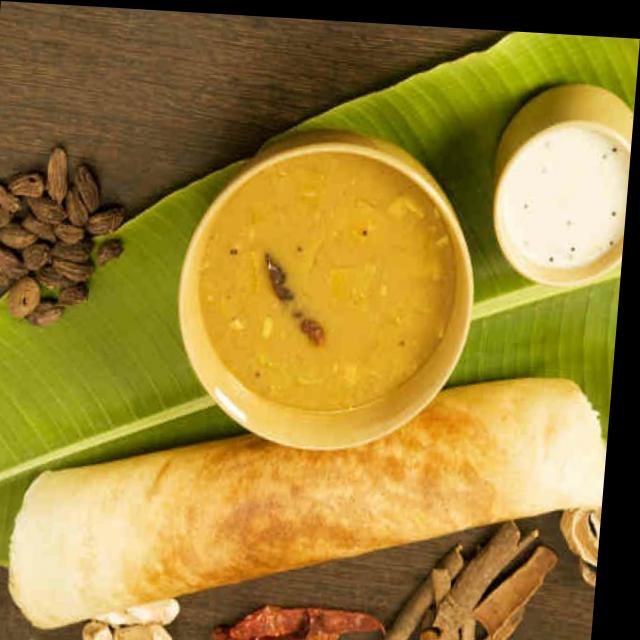
Dish: masala_dosa